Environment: real
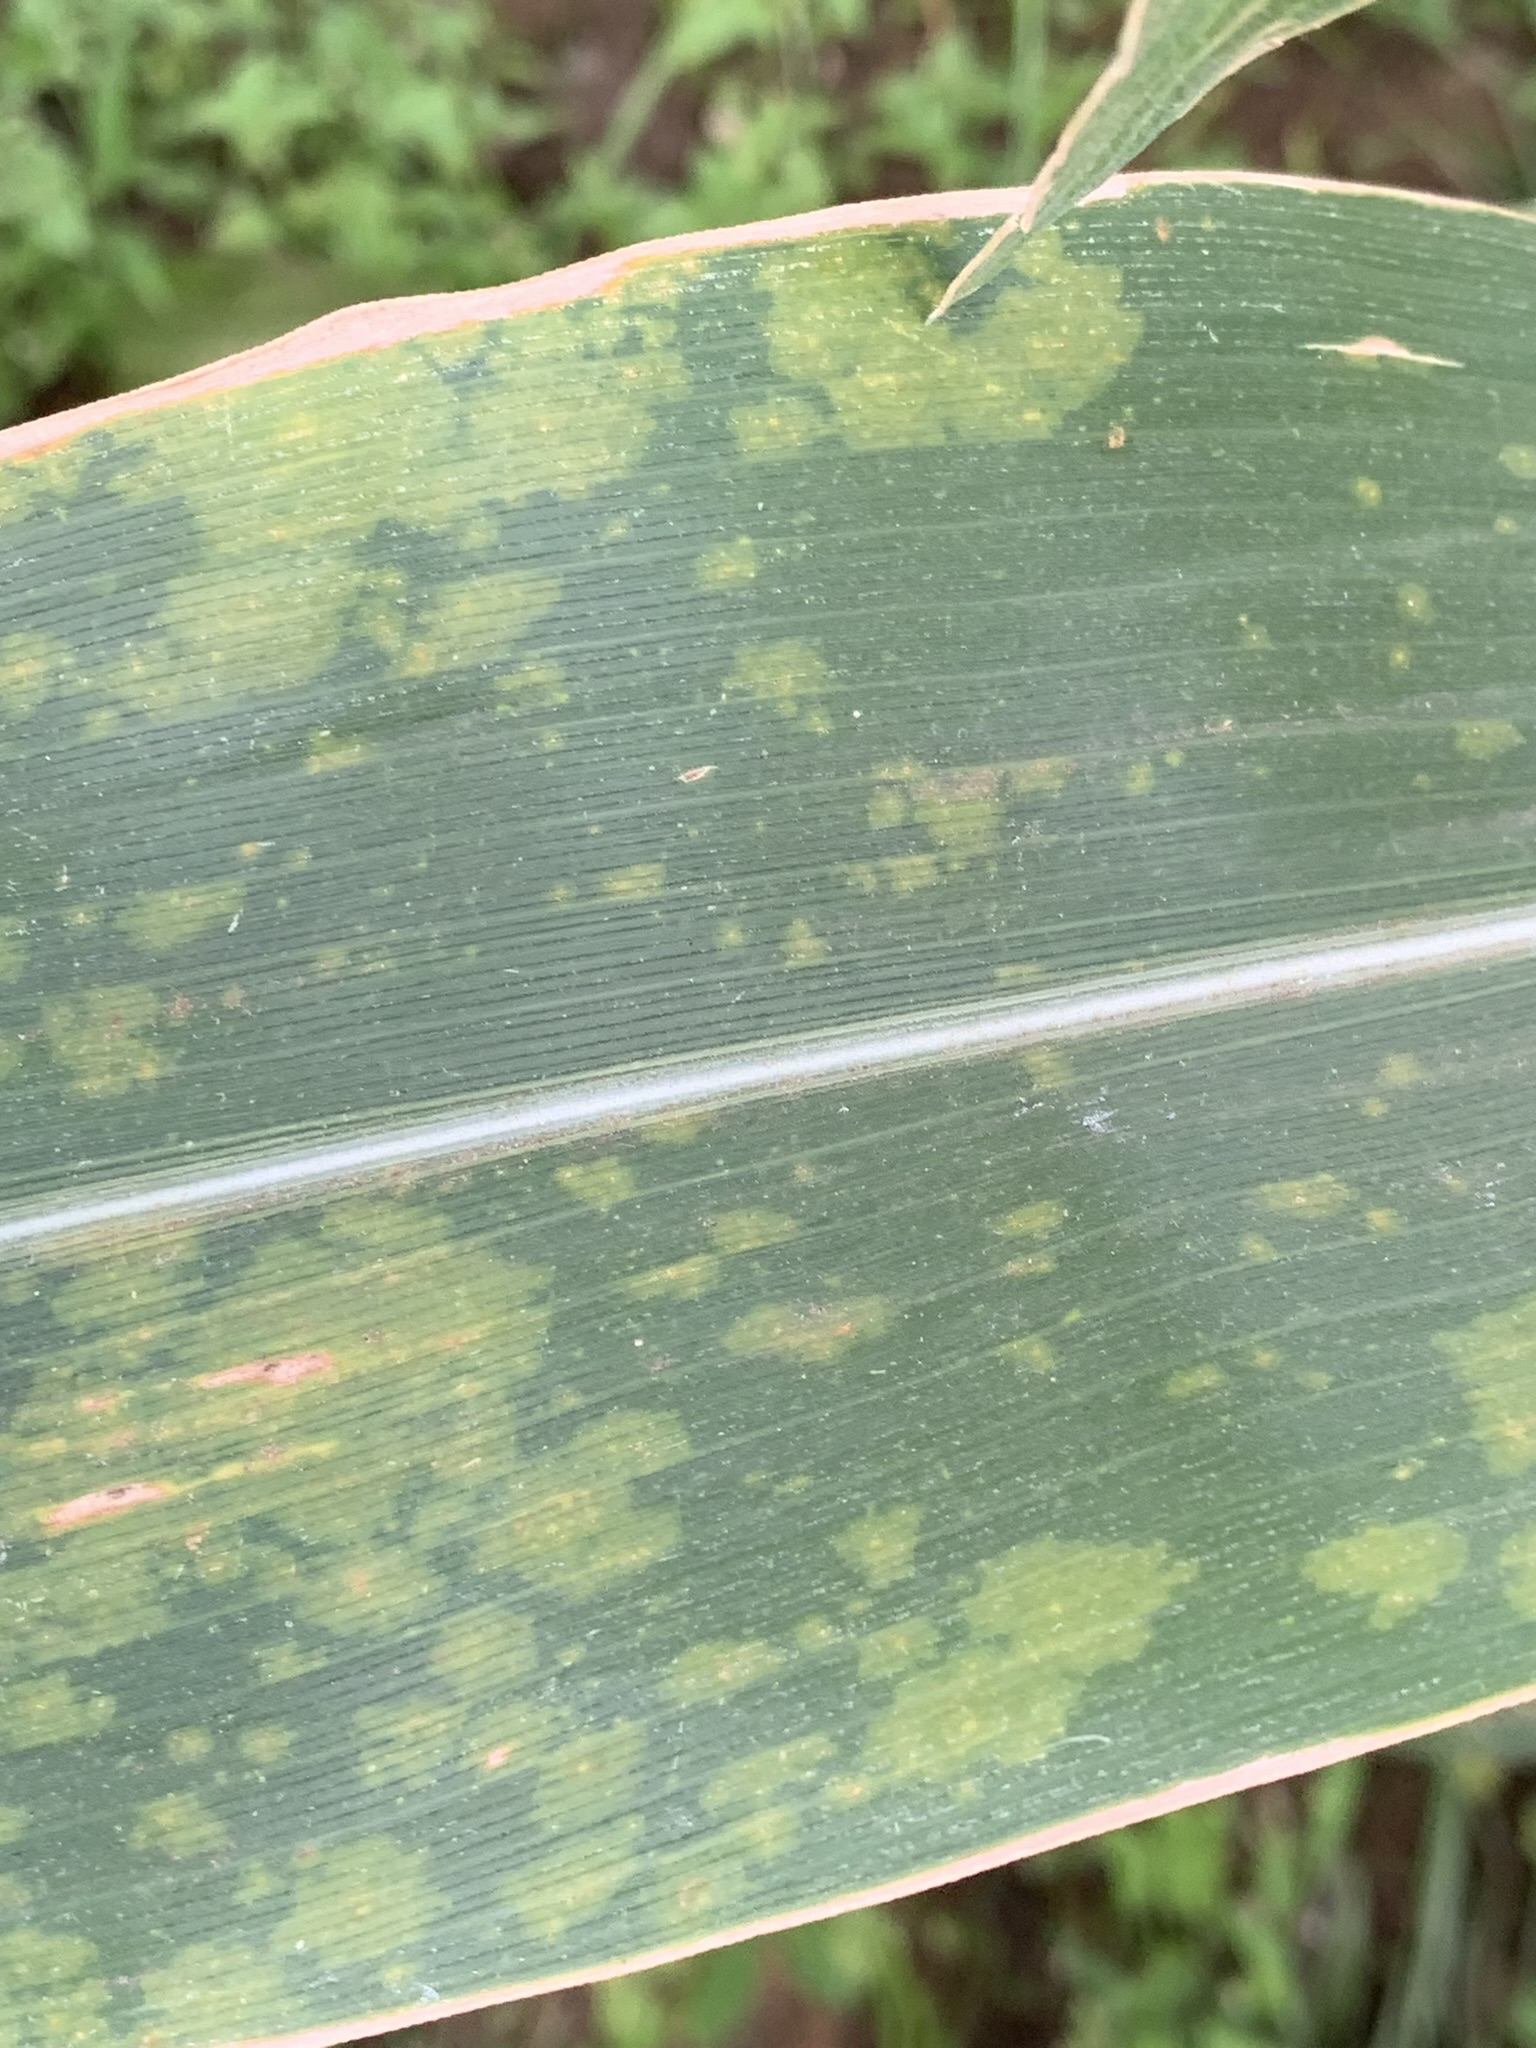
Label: lethal_necrosis